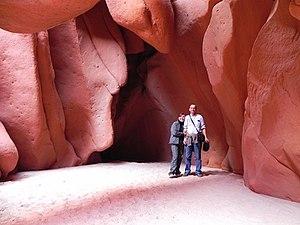
En géomorphologie, une grotte est une cavité souterraine naturelle comportant au moins une partie horizontale accessible ; ce qui peut la distinguer d'un aven, d'un gouffre, d'un abîme, etc. Le dictionnaire Les mots de la géographie affirme en revanche que « [vues] surtout comme abris, refuge, elles n'ont pas la même connotation redoutable que les antres, gouffres et abîmes, ni la puissance de rêve des cavernes, bien qu'il s'agisse de la même chose ». La première édition du Dictionnaire de l'Académie française précise qu'une grotte peut être « naturelle ou faite par artifice ».
La province de Salta est une province de l'Argentine, située à l'extrême nord-ouest du pays. Elle est limitée au nord par la province de Jujuy et par la Bolivie, à l'est par le Paraguay, Formosa et la province du Chaco, au sud par les provinces de Santiago del Estero, de Tucumán et de Catamarca, enfin à l'ouest par le Chili.